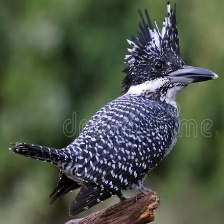
Species: CRESTED KINGFISHER
Scientific name: MEGACERYLE LUGUBRIS